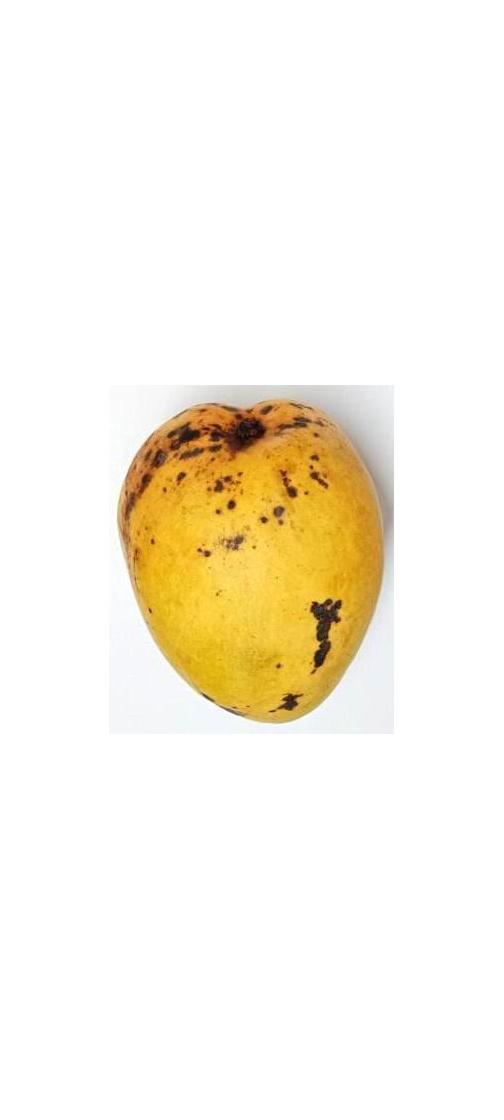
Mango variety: Bari-11